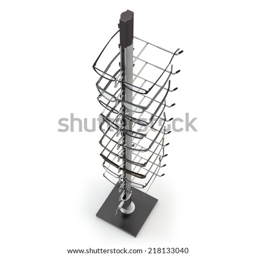
illustration of a rack with glasses